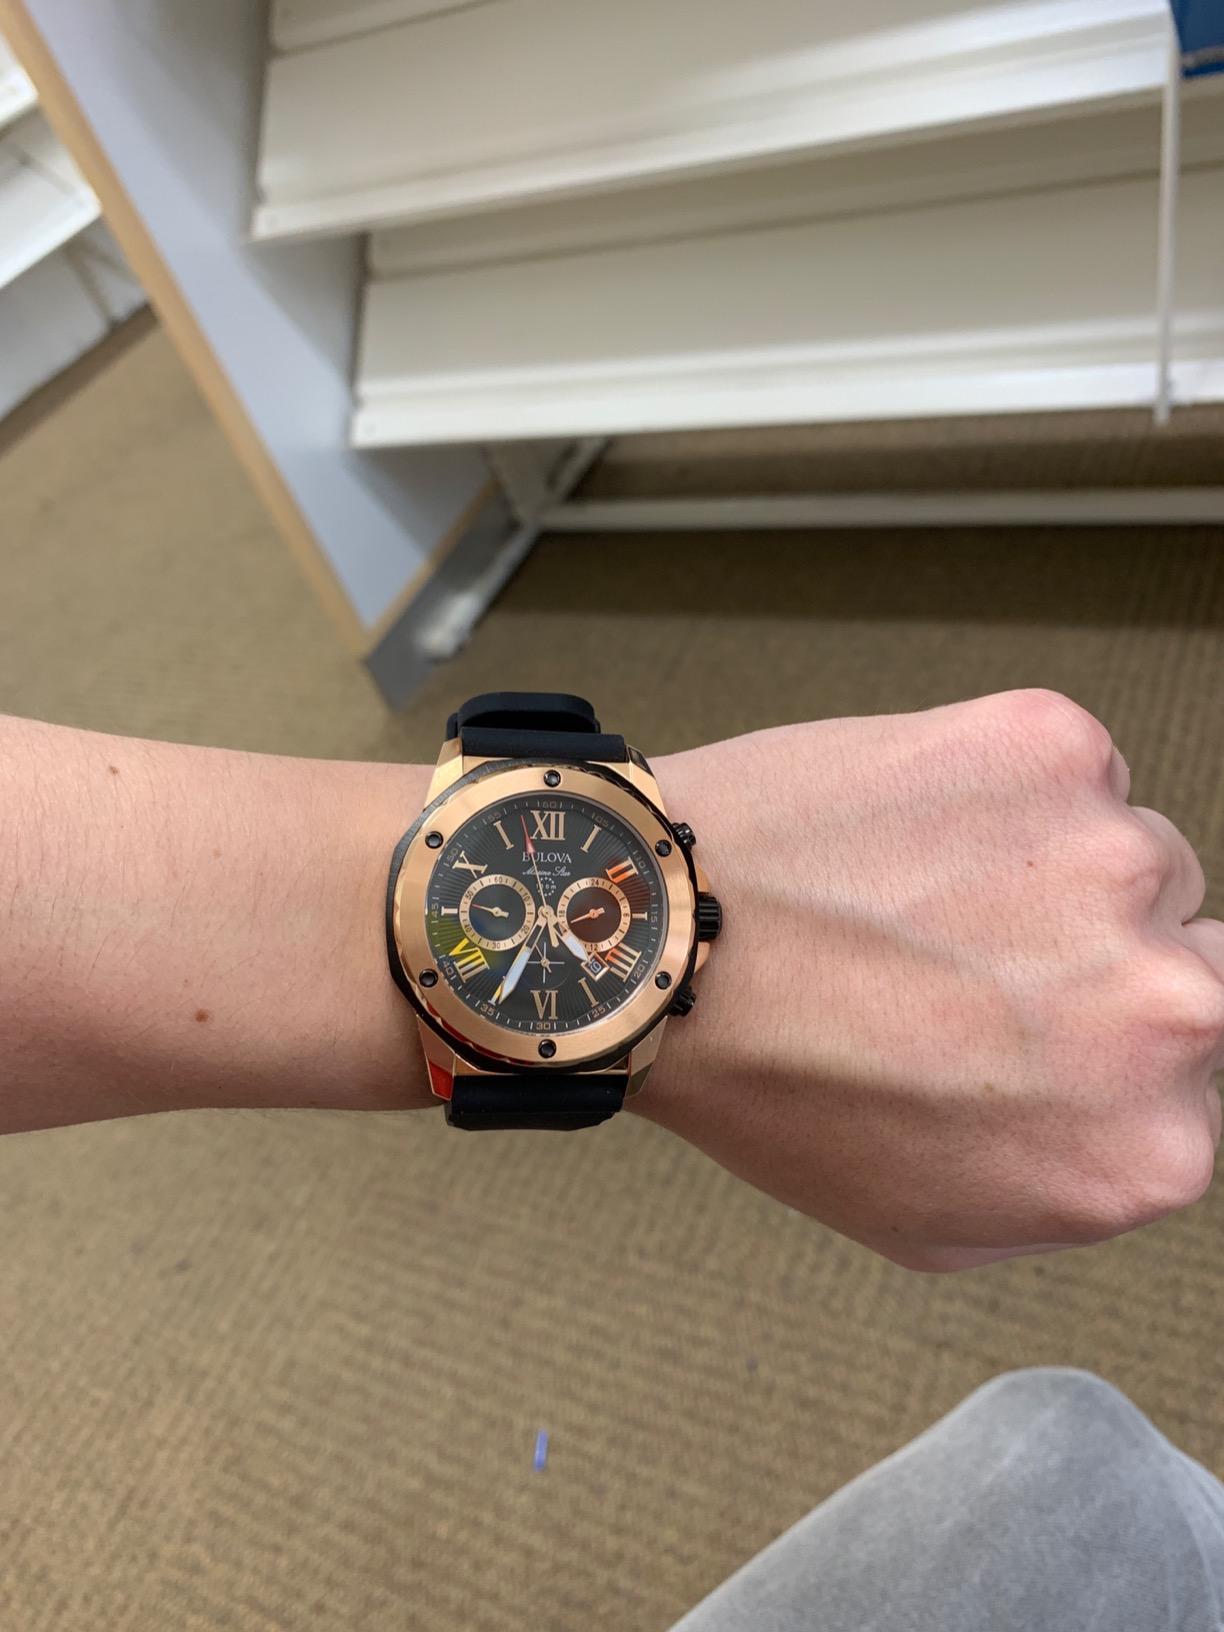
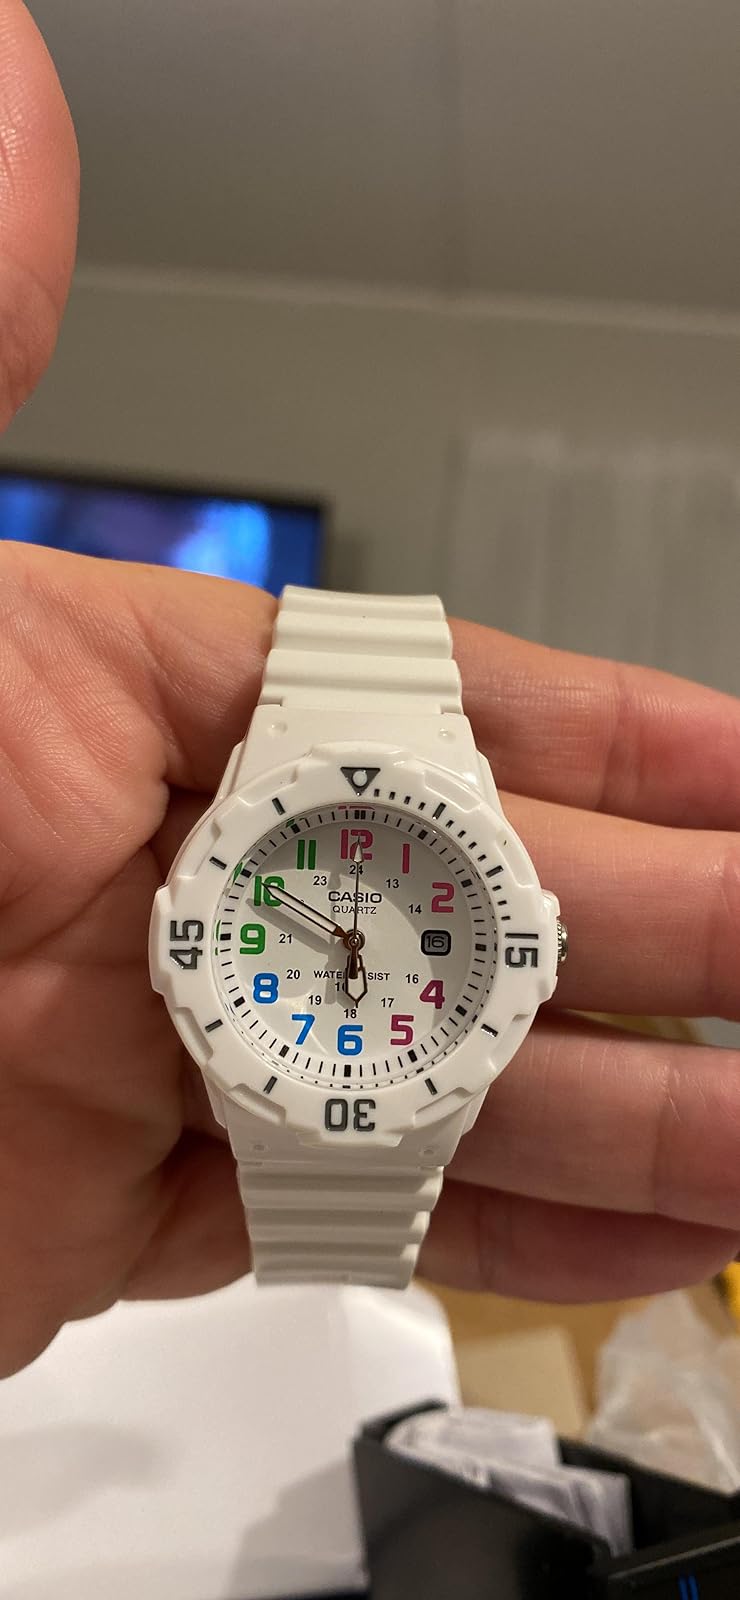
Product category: accessories_watch
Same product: no